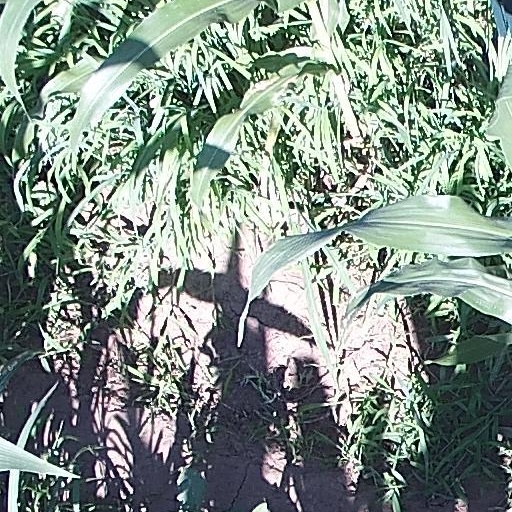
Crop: maize; corn